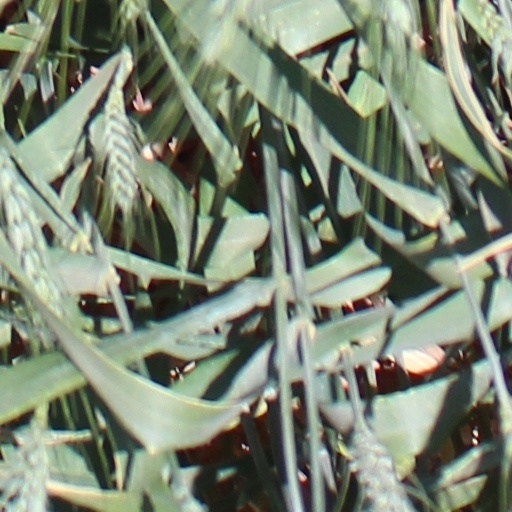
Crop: wheat